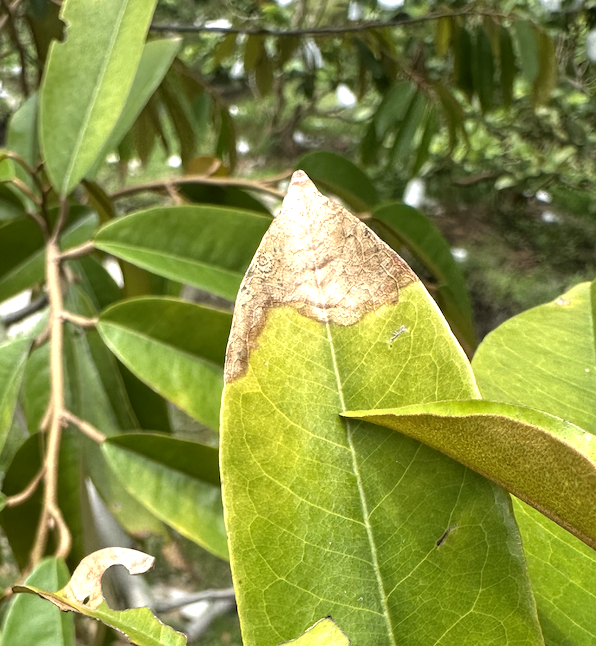
Label: anthracnose_disease